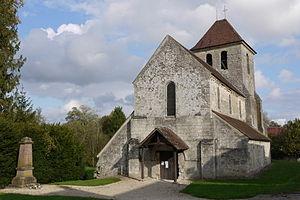
Église Saint-Crépin et Saint-Crépinien de Bussiares
Bussiares est une commune française située dans le département de l'Aisne, en région Hauts-de-France.
L'église Saint-Crépin-et-Saint-Crépinien est une église située à Bussiares, en France.